Peter Cousens

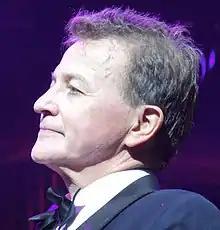
Cousens in 2018

Peter Cousens (born 2 November 1955) is an Australian actor and singer born in Tamworth, New South Wales. He is the artistic director of the Talent Development Project. He attended The Armidale School in Armidale from 1969 to 1973 Cousens was appointed a Member of the Order of Australia in the Queens Birthday Honours in June 2019 for services to the performing arts and the community.